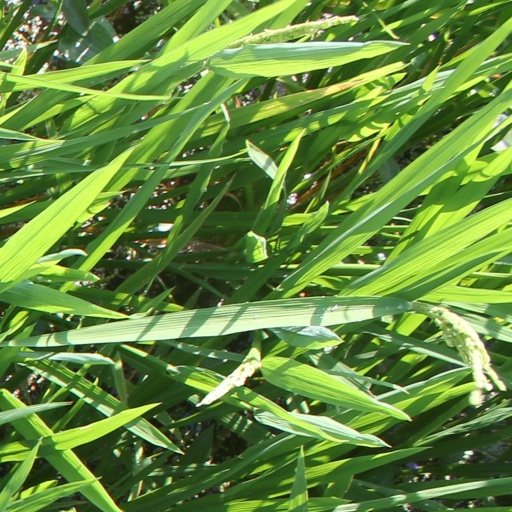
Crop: rice